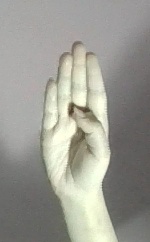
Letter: kaaf